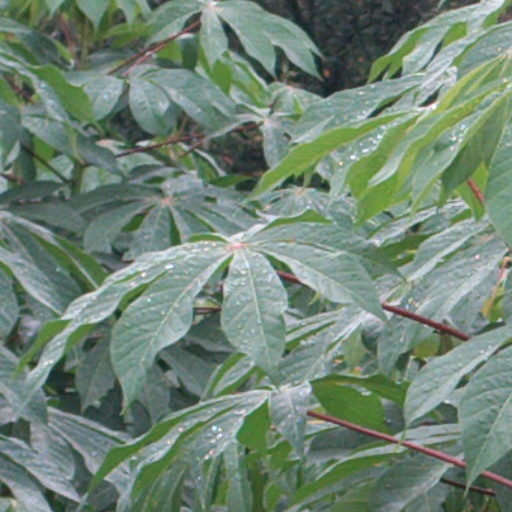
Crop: cassava